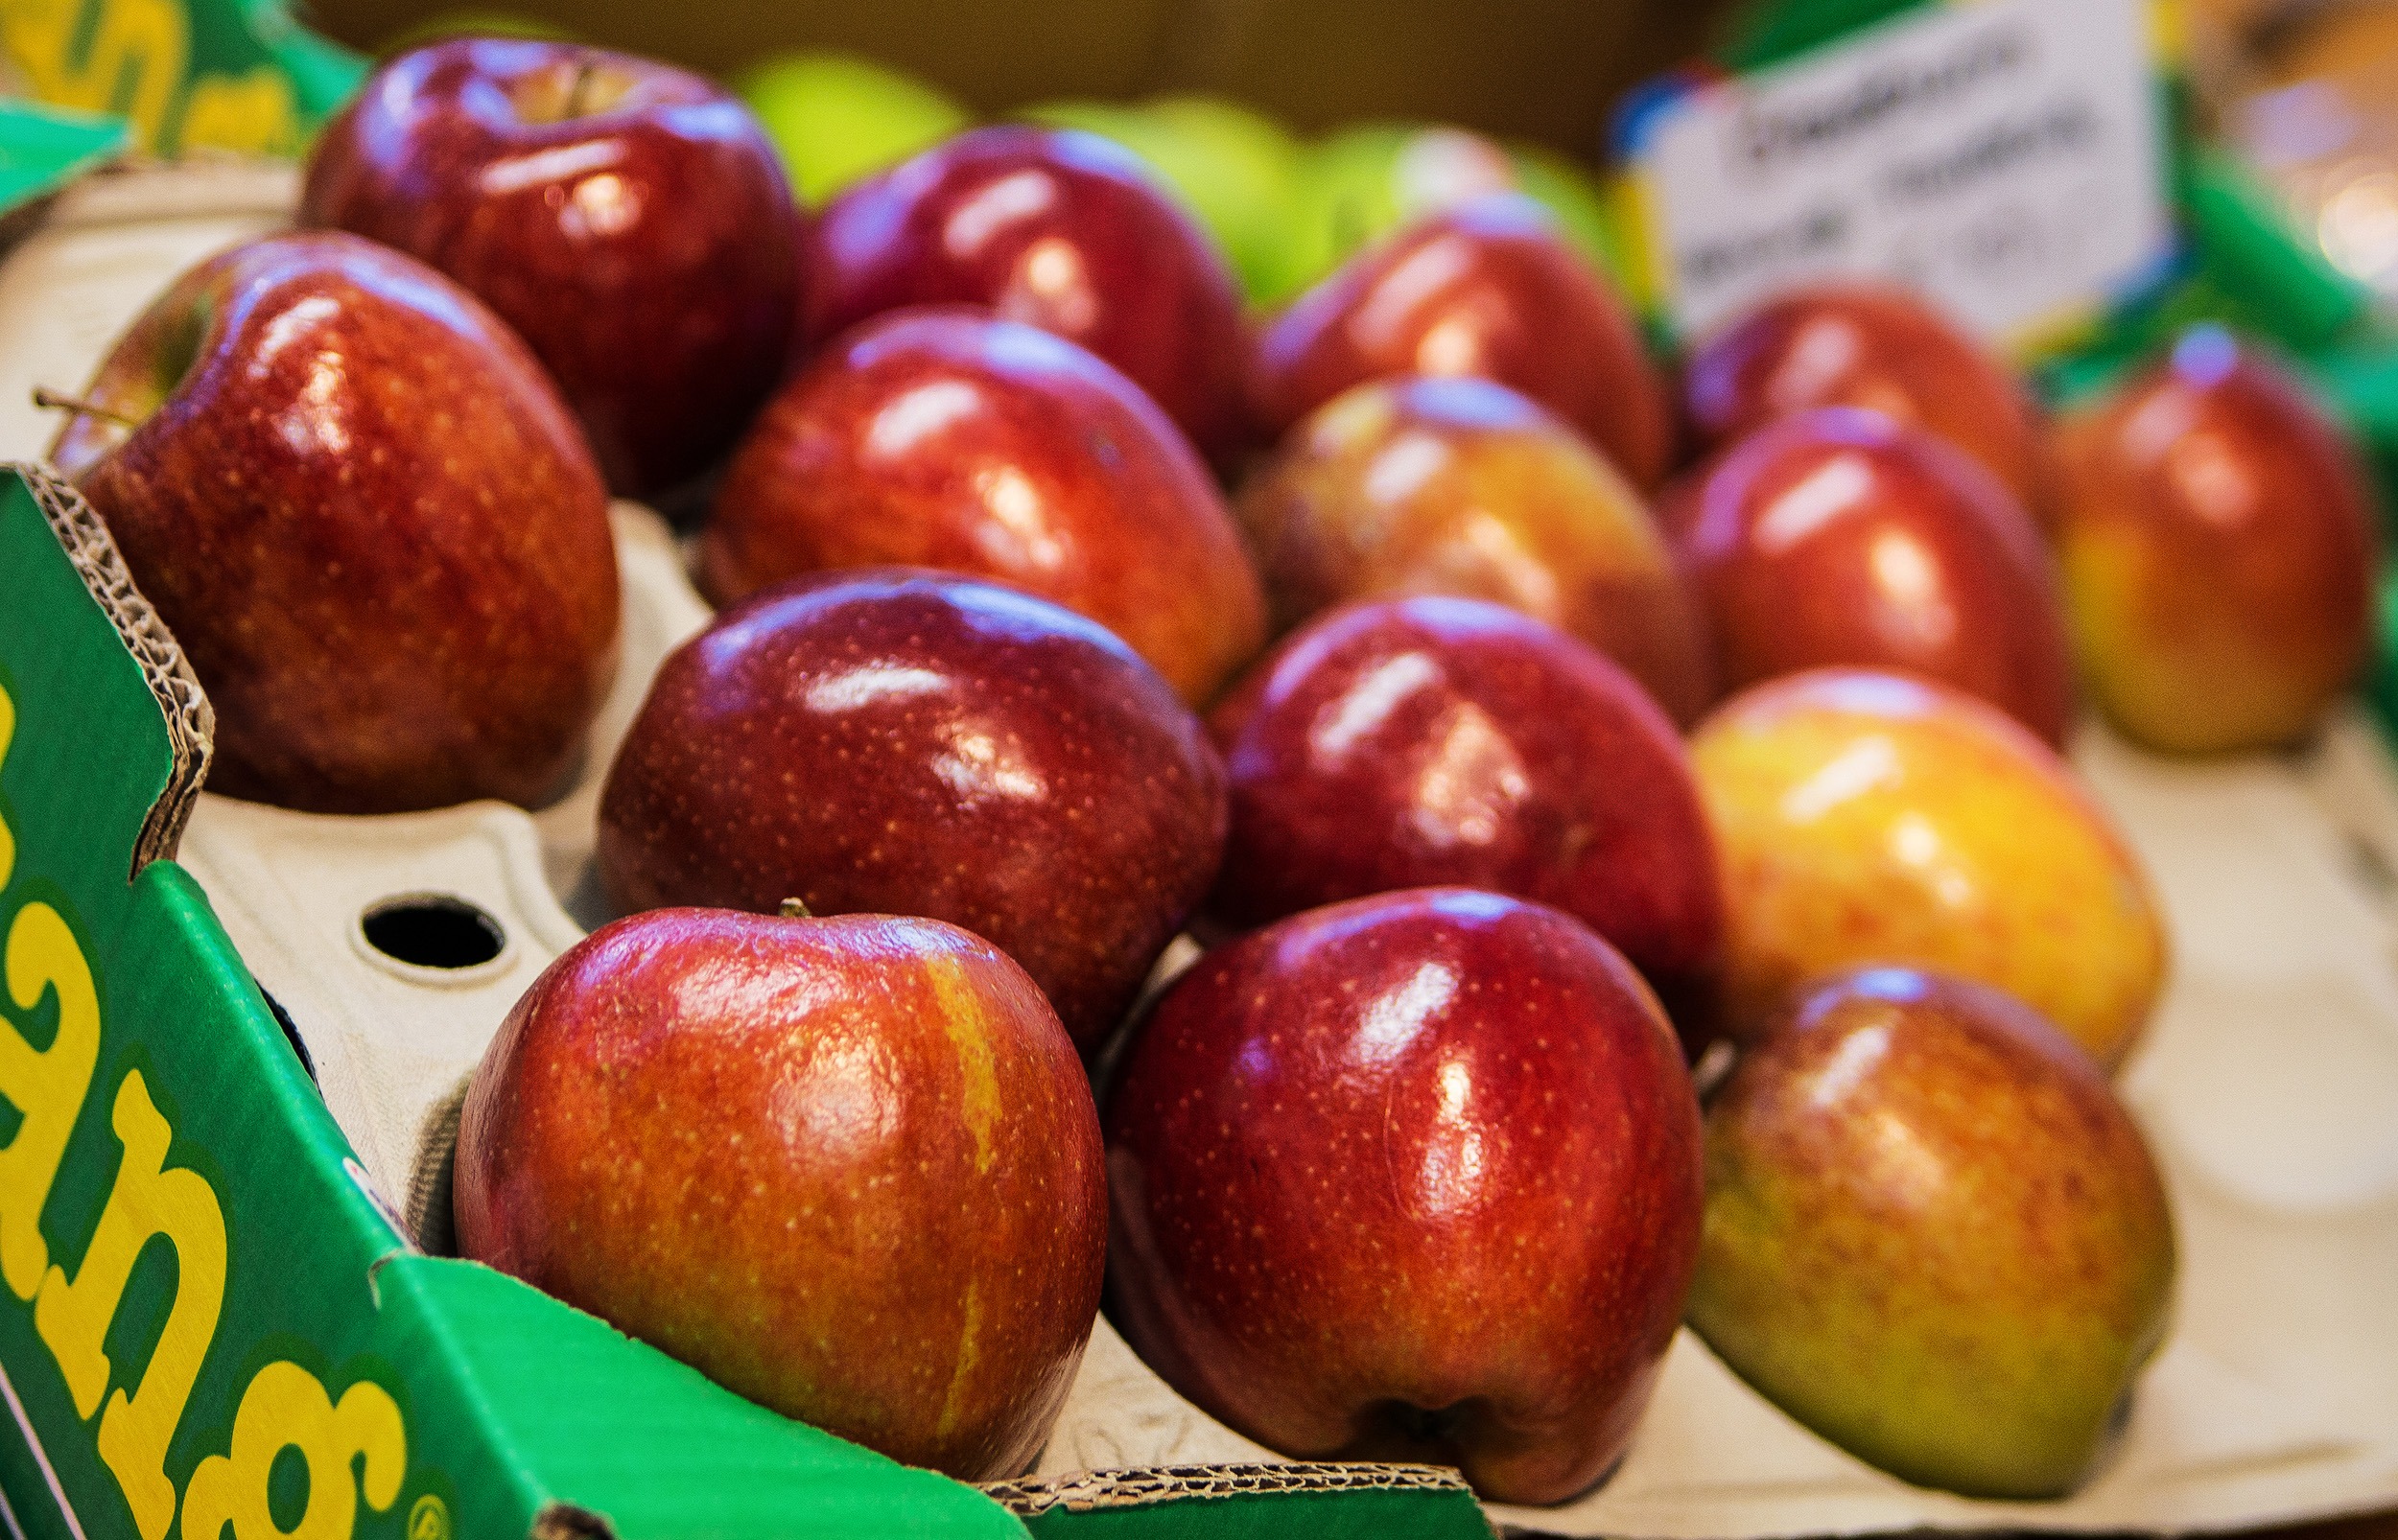
apple, plant, fruit, ripe, dish, food, red, produce, healthy, dessert, cuisine, delicious, vitamins, sweetness, flowering plant, rose family, land plant